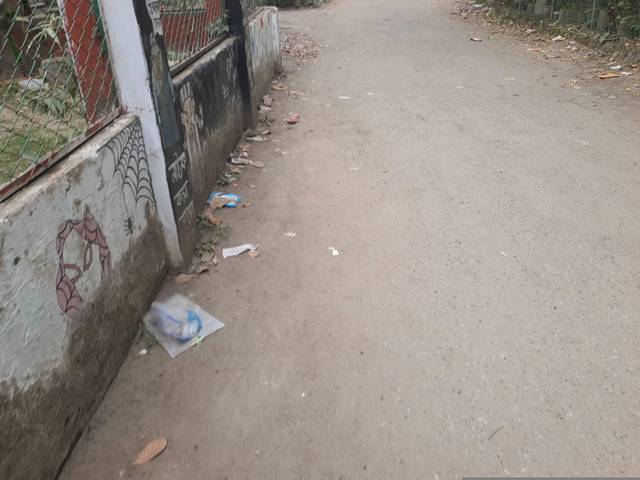
Region: Bangladesh
Coordinates: 23.733, 90.421